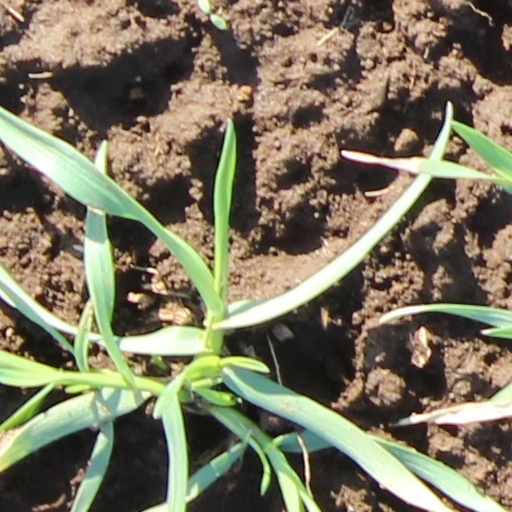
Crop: wheat